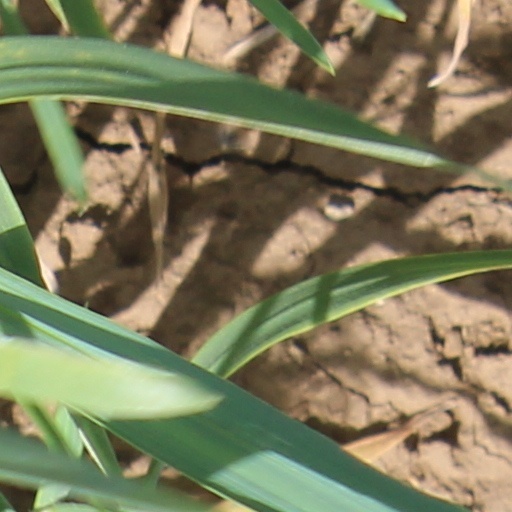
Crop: wheat